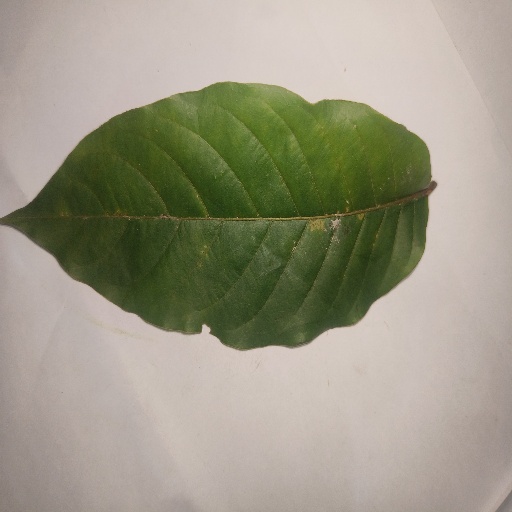
Species: HariTaki
Leaf condition: Healthy Leaf